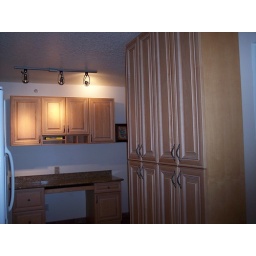
xtra cabinets in kitchen looking towards desk workspace.